Modesty

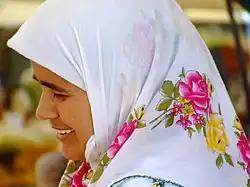
A headscarf

Inside most Hindu temples, there is an expectation of modesty rather than sexual allurement. Men and women typically wear traditional dress during religious ceremonies and rituals in a temple, with women wearing "saris" or regional Indian dress. In Indonesia and Cambodia, Hindu temple visitors are often requested to wrap their waist with a traditional single piece cloth called "kamben", "wastra" or "sarung", with or without "saput".